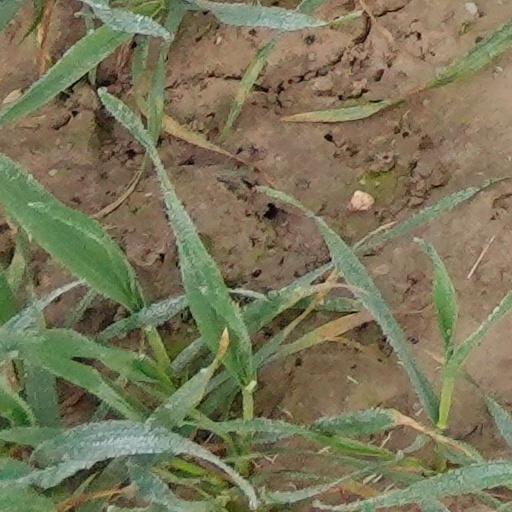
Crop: wheat